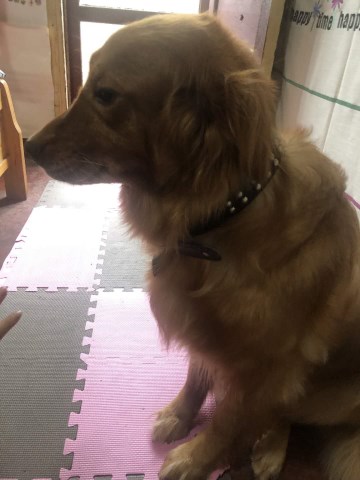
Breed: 5355-n000126-golden_retriever